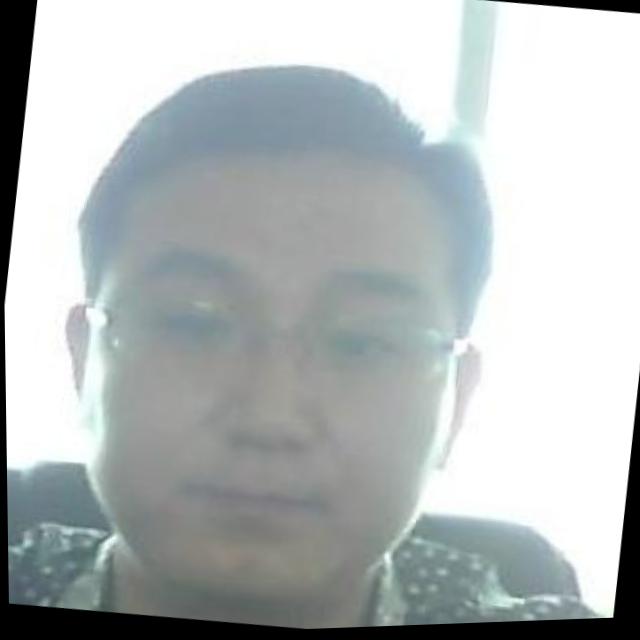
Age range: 21-44